Colin Gill

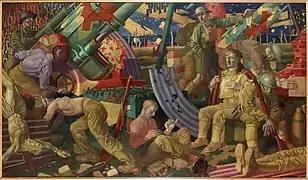
"Heavy Artillery" (Art.IWM ART 2274)

At the start of World War I, Gill joined the Royal Garrison Artillery and served with them on the Western Front as a second lieutenant with the 17th Heavy Battery until 1916, when he was seconded to the Royal Engineers to work as a front-line camouflage officer. He was invalided back to England, with gas poisoning in March 1918, and spent several months recovering at the Hospital for Officers on the Isle of Wight.